Vehicle registration plates of Australia

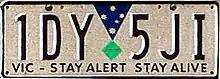
Green hybrid diamond sticker on a Victorian registered car

Plates tend to bear the State or Territory name and perhaps a state motto or slogan at the top and/or bottom of the plate. Recent issues of plates (since the 1980s) also often use the state's colours and may include some imagery related to the state (such as the state's logo as the sequence separator).